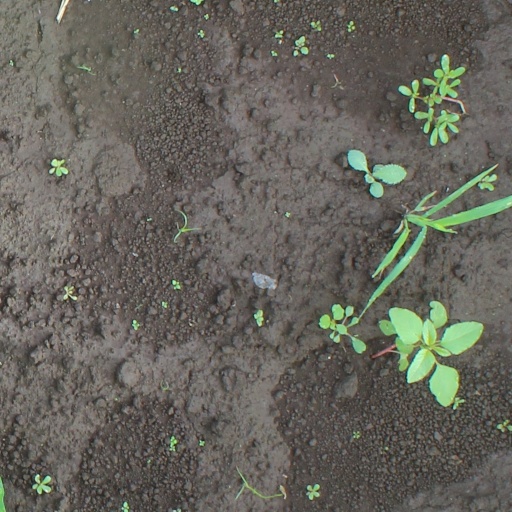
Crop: soybean